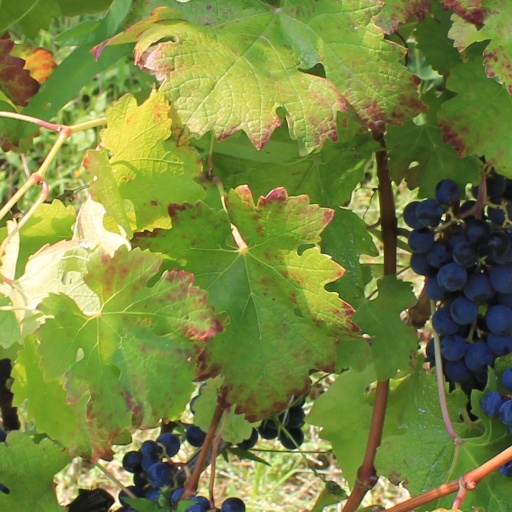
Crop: grape